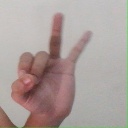
अक्षर: ण